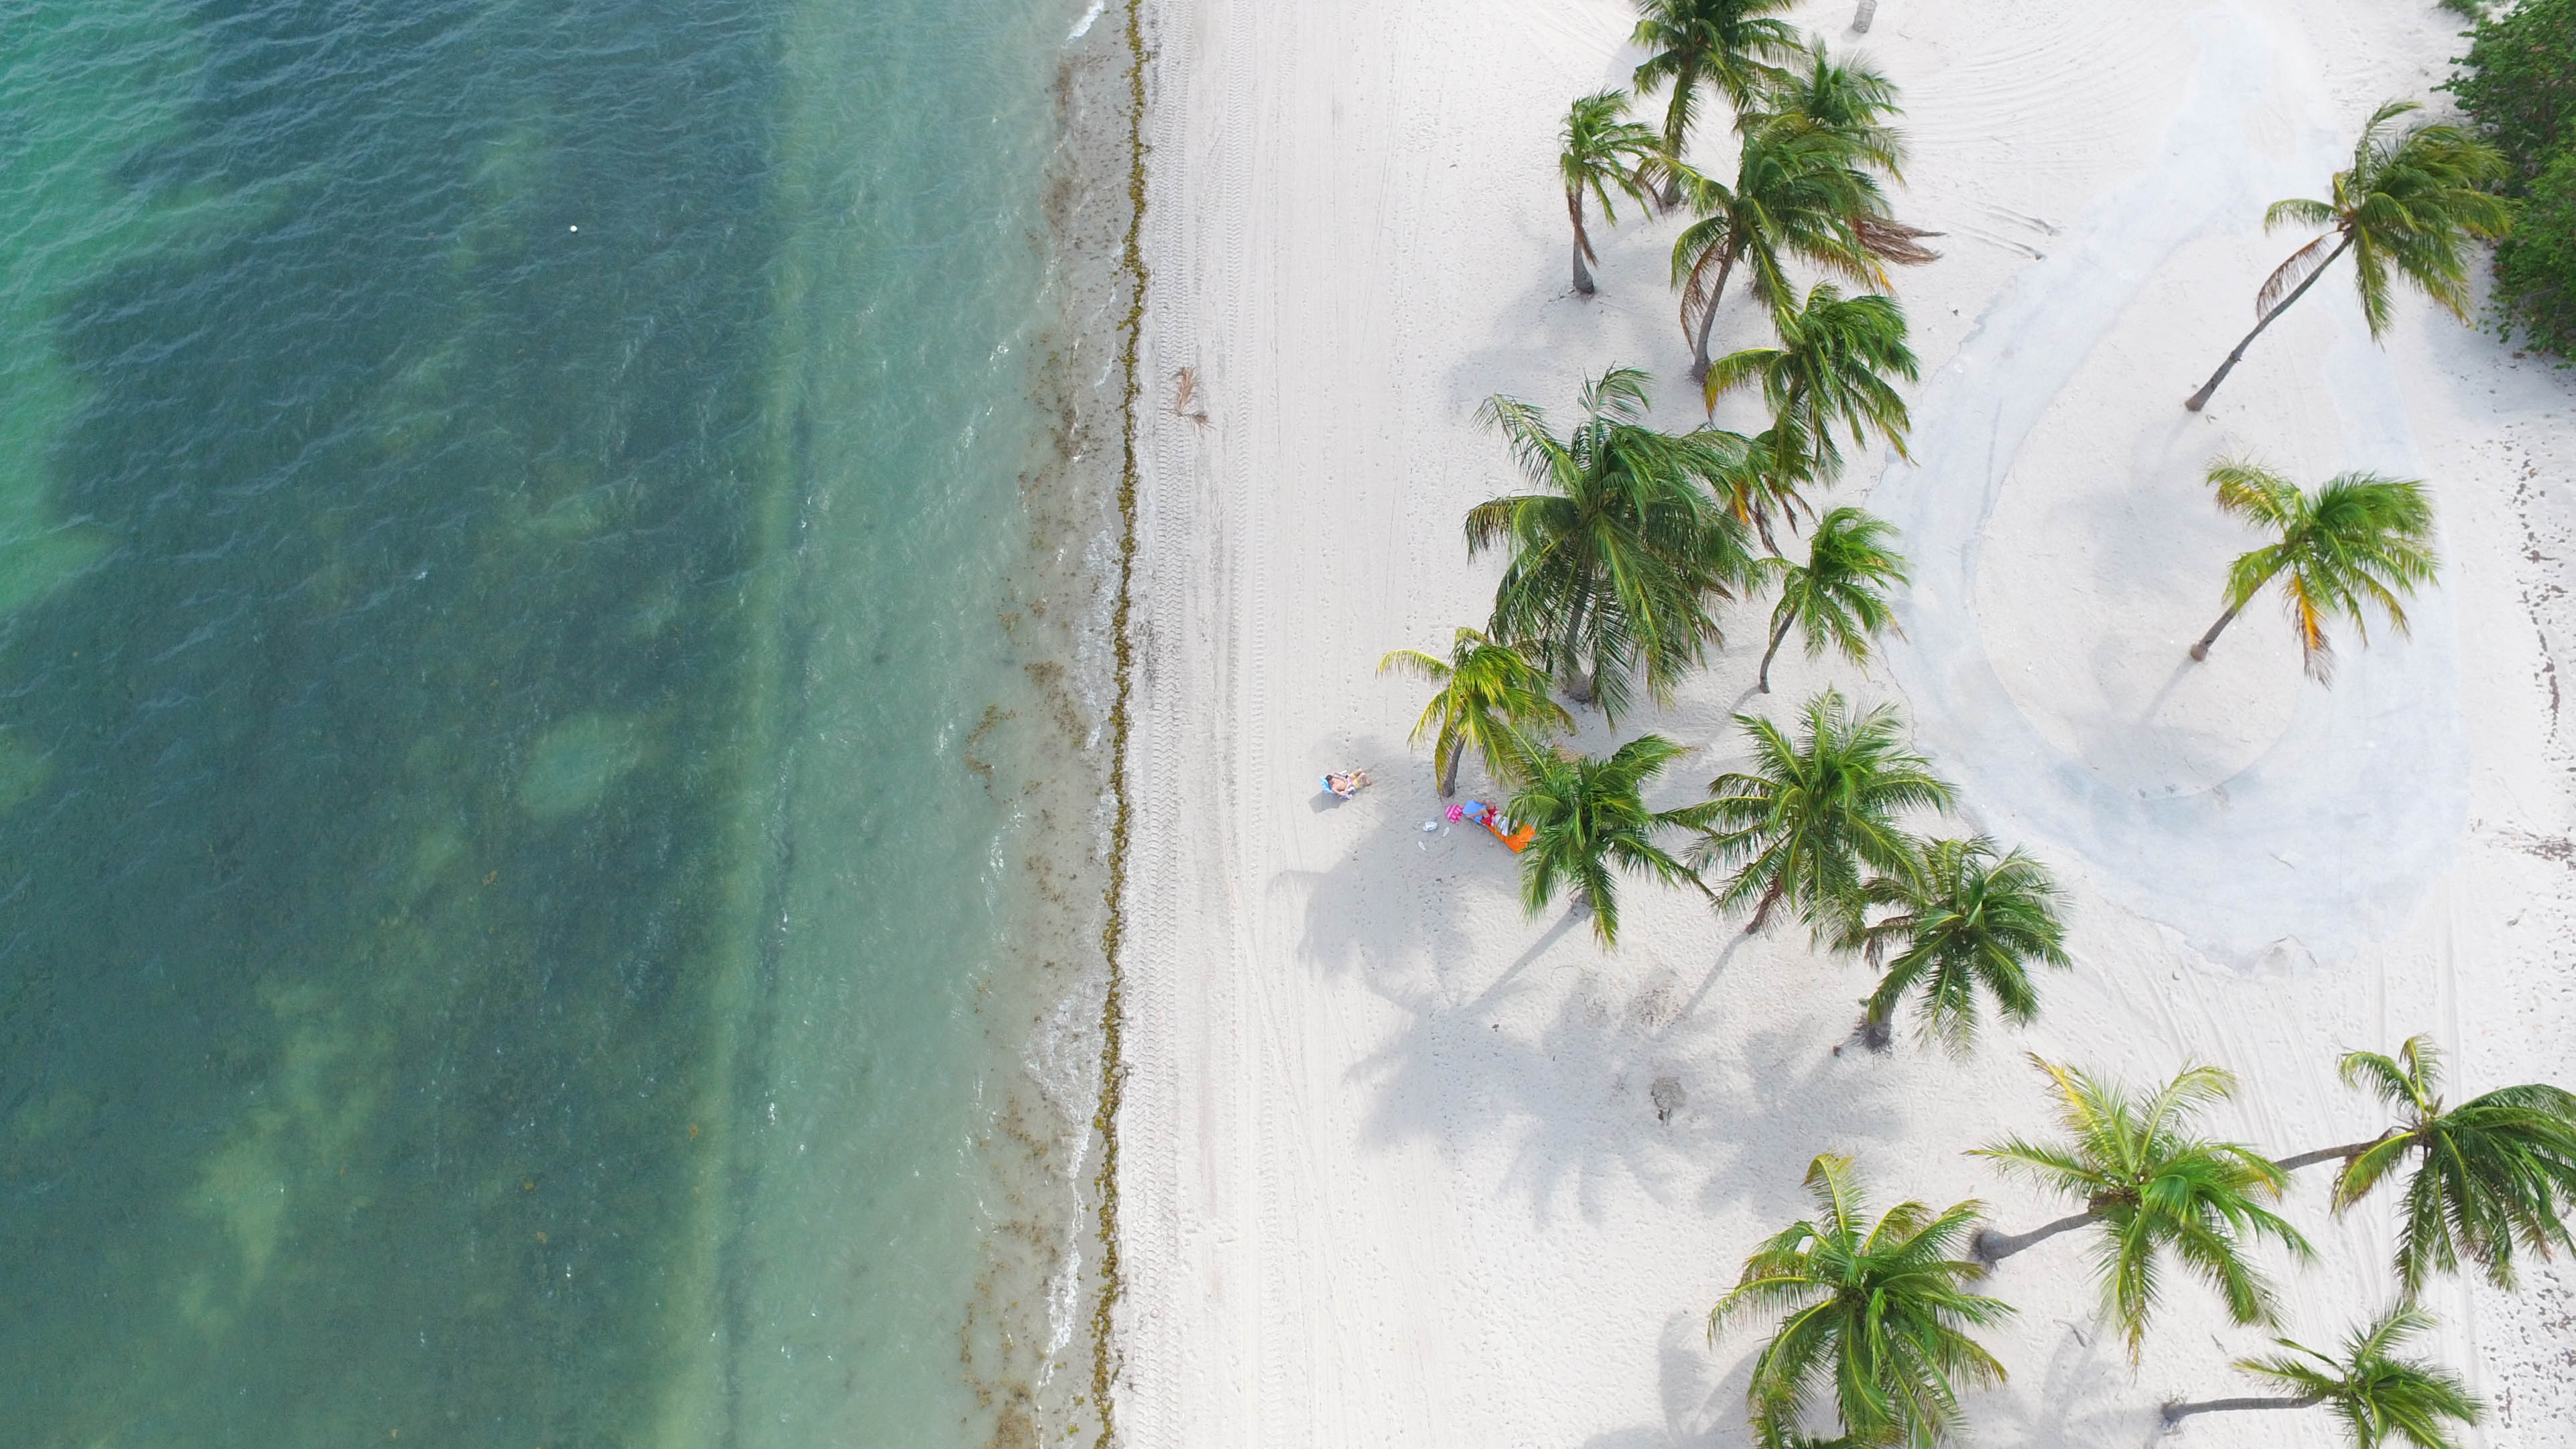
tree, water, branch, plant, leaf, green, botany, flora, algae